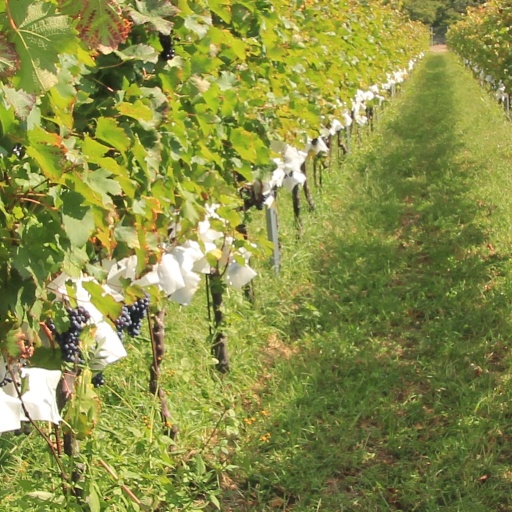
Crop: grape